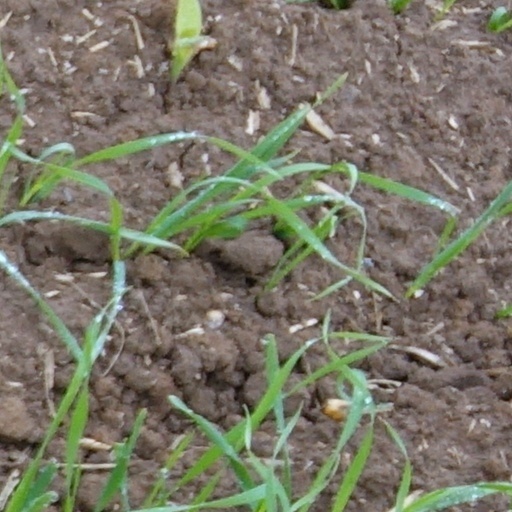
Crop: wheat